Walter Anthony

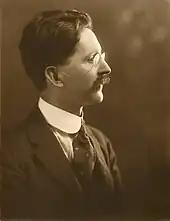
Walter Anthony, circa 1919

Walter Anthony (February 13, 1872 in Stockton, California – May 1, 1945 in Hollywood, California) was a screenplay, titles, and documentary film writer. Before Walter started writing in films he was a dramatic and musical critic for "The San Francisco Call", "San Francisco Chronicle", and "Seattle Post-Intelligencer". At the time he came to work for the "Post-Intelligencer" in 1919, Seattle magazine "The Town Crier" described him as, "one of the few really authoritative critics of music and the drama in America." Writing in 1942 in a guest column for Walter Winchell, Lionel Barrymore singled out Anthony among the "great stage critics."